Andrew Puzder

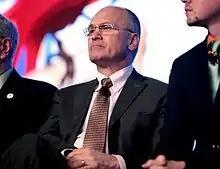
Puzder speaking on a panel at FreedomFest in Las Vegas, Nevada in July 2016.

Puzder represented Carl Karcher, the founder of the Carl's Jr. quick-service restaurant chain, while practicing law in St. Louis. Karcher was under investigation into insider trading by the Securities and Exchange Commission. The SEC filed suit saying that Karcher had told several relatives to sell their stock ahead of a poor earnings report. In July 1989, Karcher paid $664,000 to settle the case. Puzder organized a transaction in which Karcher would sell a stake in his company to William P. Foley, the chairman and CEO of Fidelity National Financial. In 1991, Karcher asked Puzder to move to Orange County, California and become his personal attorney and Puzder did so. Puzder has been credited with resolving Karcher's financial dilemma, allowing Karcher to avoid bankruptcy and retain a significant ownership interest in the company he founded, CKE Restaurants, Inc. (CKE). Puzder was a partner in the Costa Mesa-based law firm Lewis, D'Amato, Brisbois & Bisgaard from September 1991 to March 1994, and a shareholder in Stradling Yocca Carlson & Rauth from March 1994 to 1995.